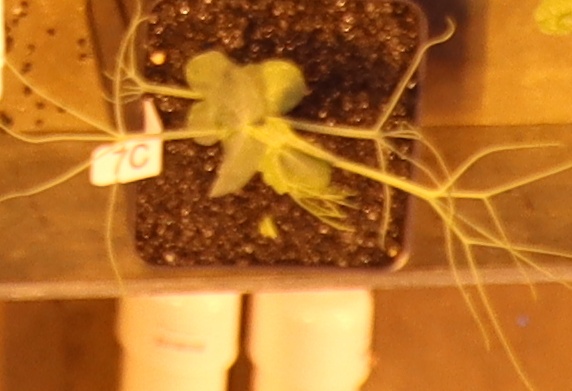
Label: Field Pea